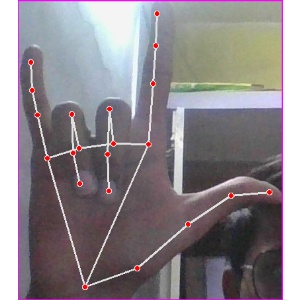
अक्षर: व